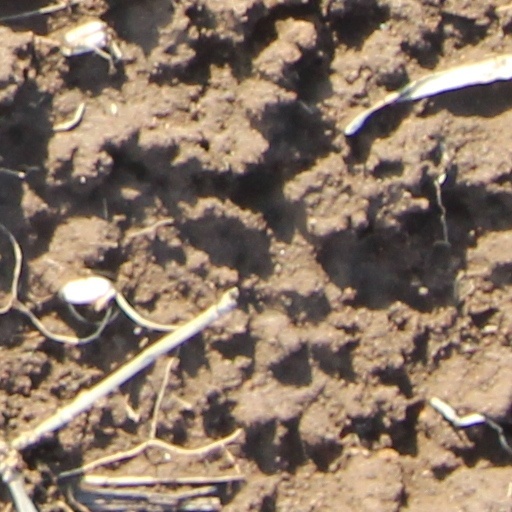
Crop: wheat